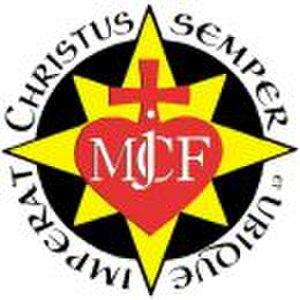
Le Mouvement de la jeunesse catholique de France est une association de jeunes catholiques traditionalistes proche de la Fraternité Sacerdotale Saint-Pie X. À travers différentes activités, le mouvement a pour but de former les laïcs et de convertir dans une optique « authentiquement catholique ». Créé de façon informelle par Christian Marquant en 1967, l est constitué en association en juin 1970 et publie la revue Savoir et Servir.